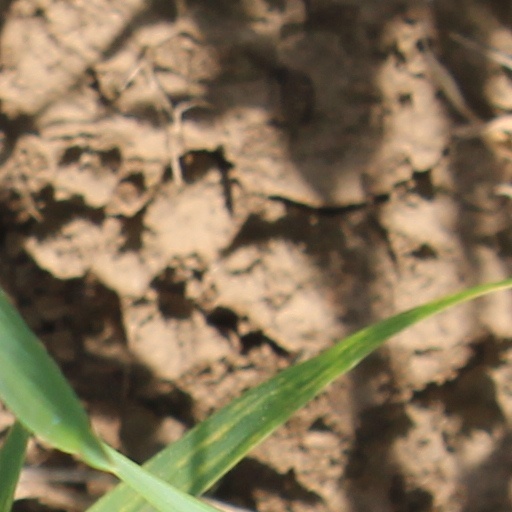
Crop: wheat